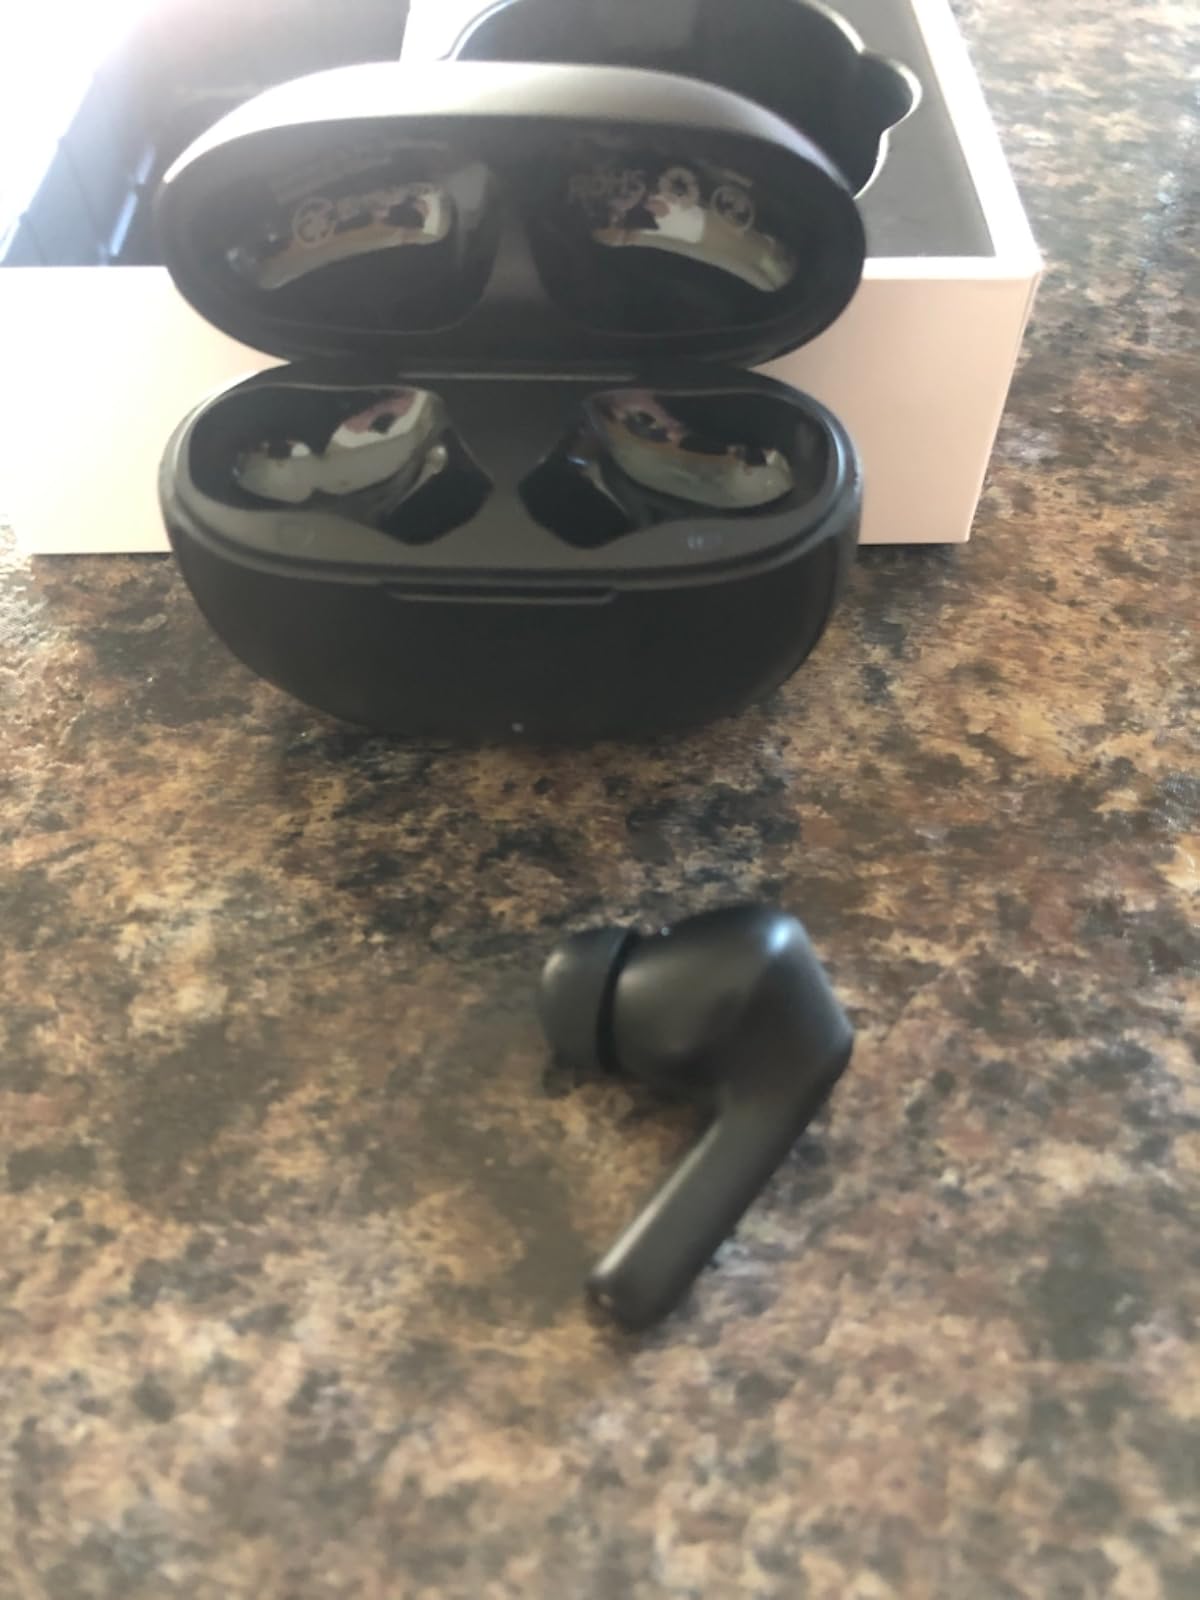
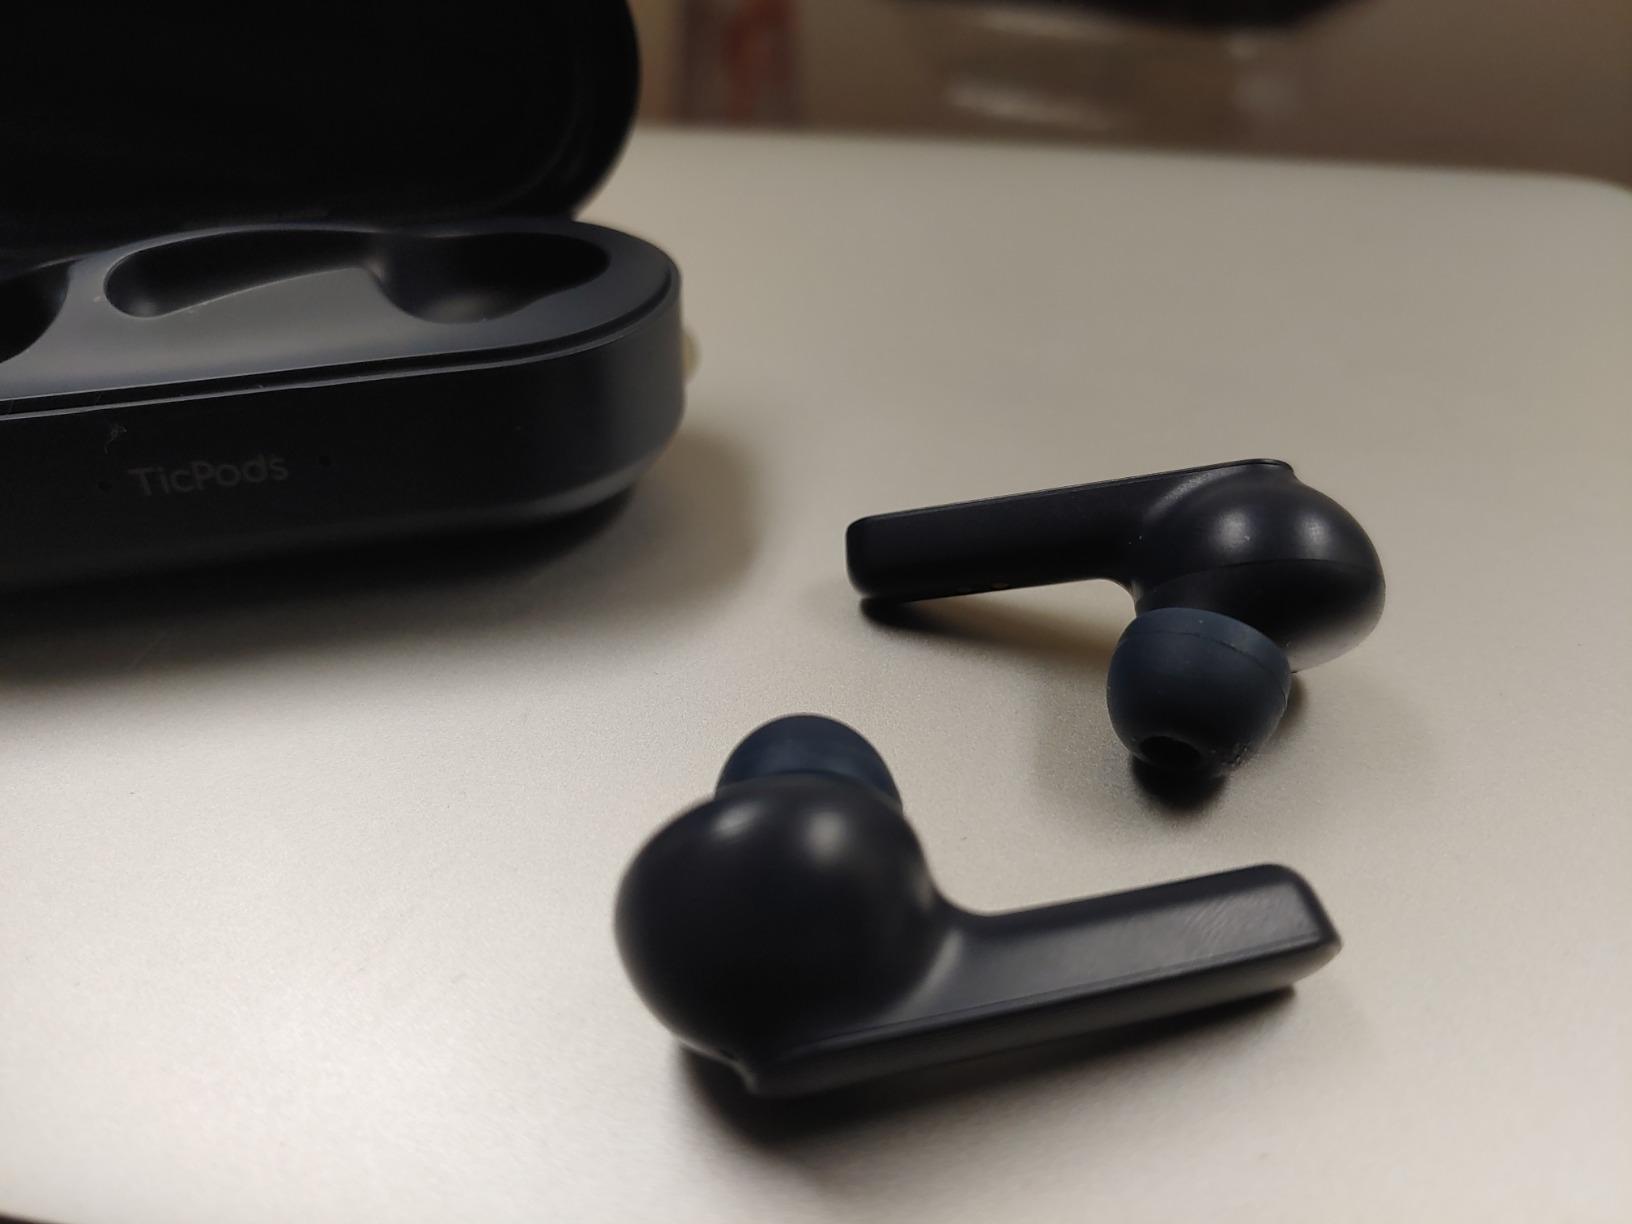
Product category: earbuds
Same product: no